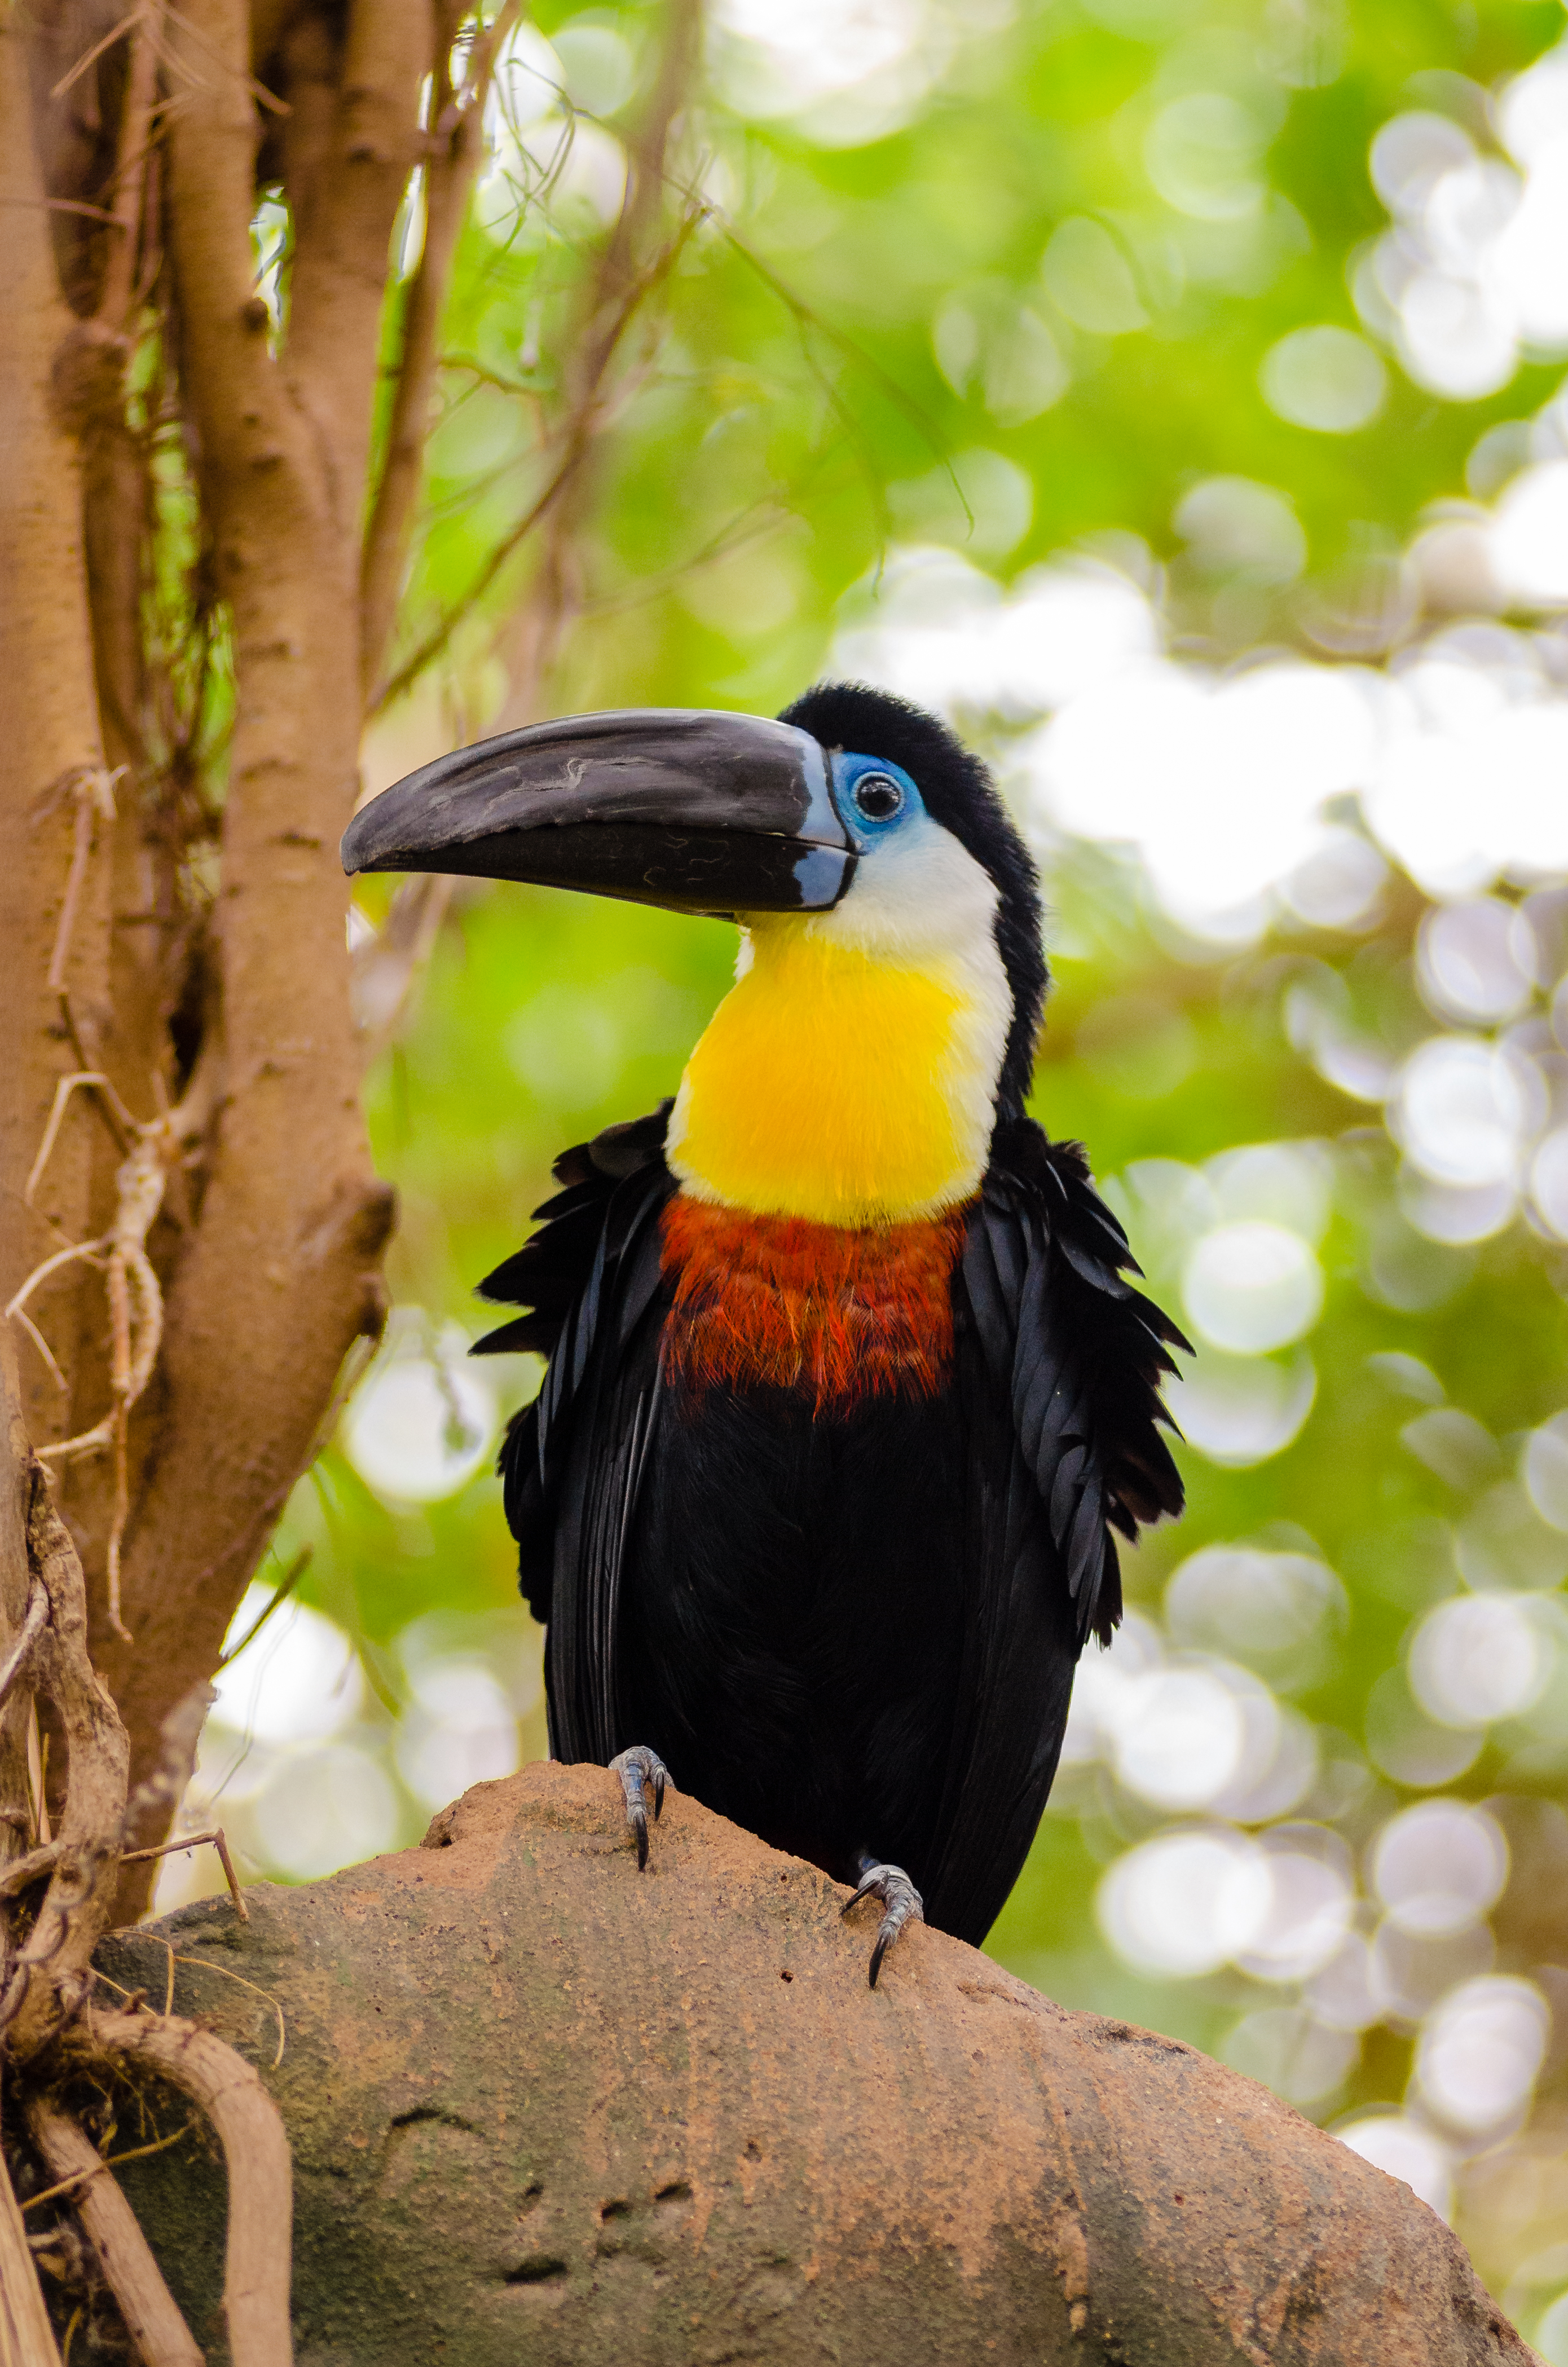
bird, bokeh, feet, animal, wildlife, zoo, red, beak, tropical, colourful, square, america, blue, colorful, yellow, feather, fauna, south, colors, aves, feathers, animals, rot, vertebrate, colours, germany, deutschland, deutsch, tier, bill, german, tiere, blau, vogel, hornbill, tierpark, schnabel, iucn, quadrat, tropisch, federn, feder, bunt, toucan, tukan, dottertukan, ramphastos, vitellinus, bluokula, tukano, gulbrystet, groefsnaveltoekan, toekan, vulnerable, fuse, gr n, s damerika, gulbr stad, coraciiformes, piciformes